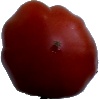
Label: tomato_heart